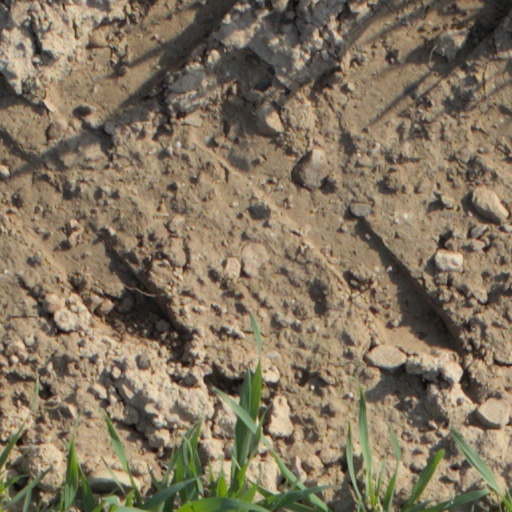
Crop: wheat